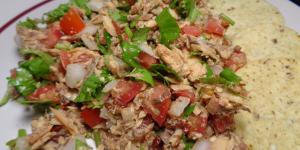
sardinas a la mexicana